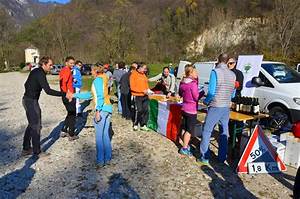
Label: horse